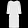
Label: Dress